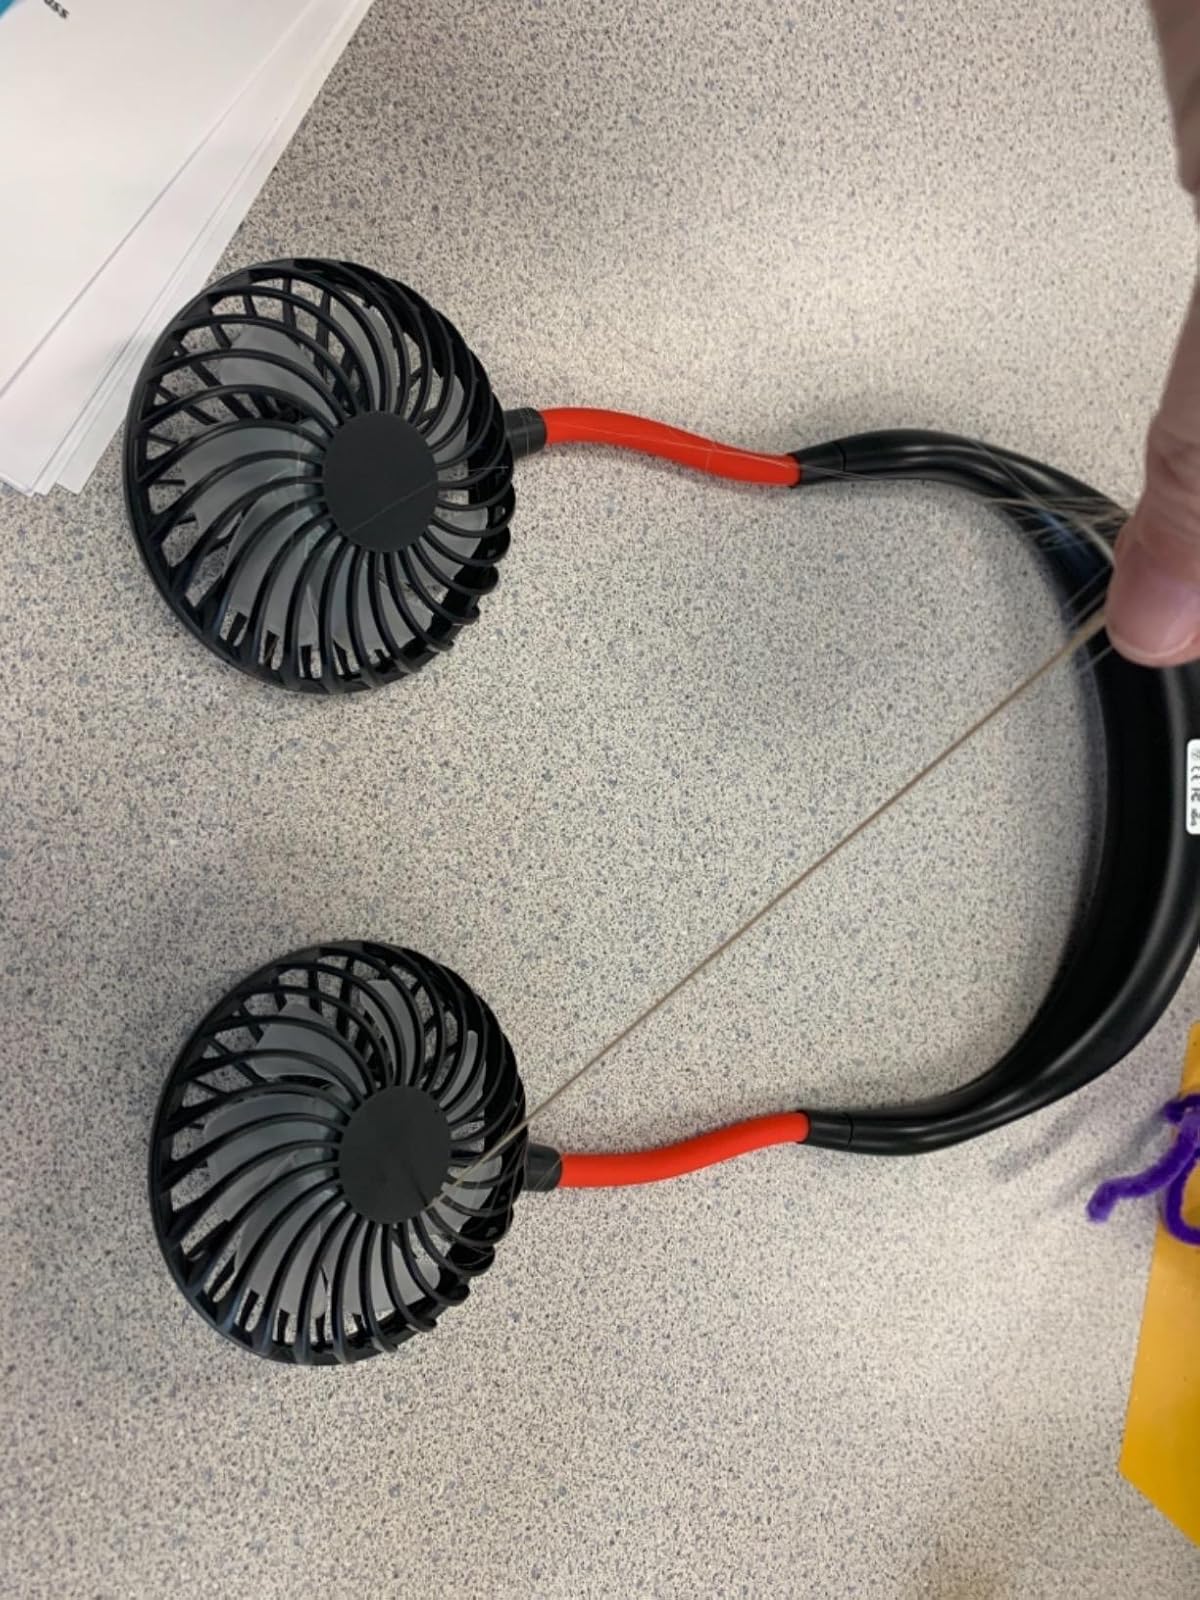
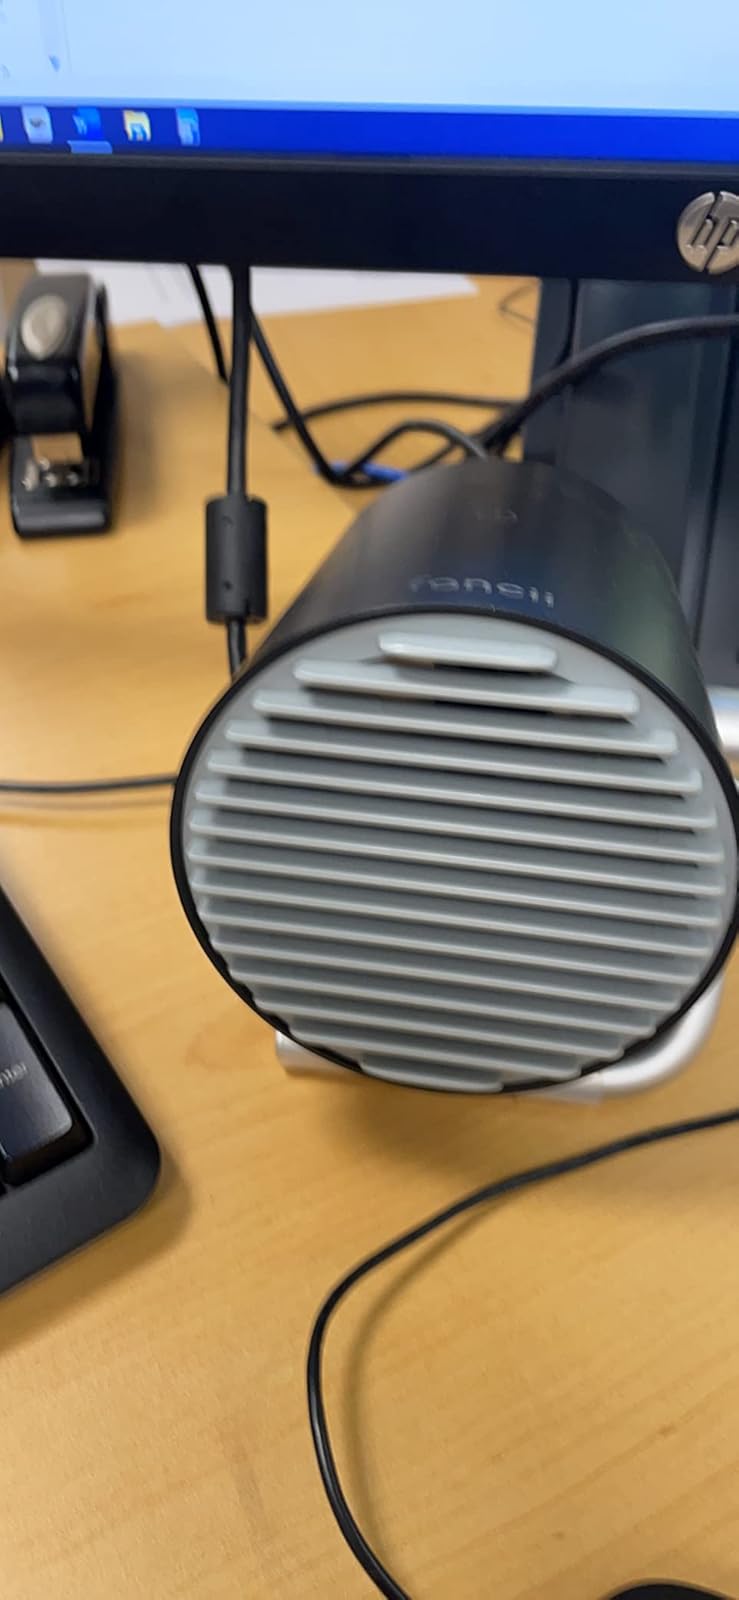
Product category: fan
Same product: no